Islamic ornament

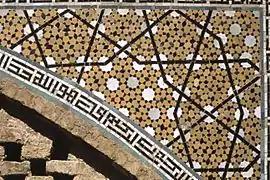
Girih geometric pattern at the Darb-e Imam, Isfahan

Islamic art mostly avoids figurative images to avoid becoming objects of worship. This aniconism in Islamic culture encouraged artists to explore non-figural art, creating a general aesthetic shift toward mathematically-based decoration. Even before the preaching of Islam, the regions associated with the Islamic world today showed a preference for geometric and stylized vegetal decoration. As early as the fourth century, Byzantine architecture showcased influential forms of abstract ornament in stonework. Sasanian artists were influential in part through their experimentation with stucco as a decorative medium.